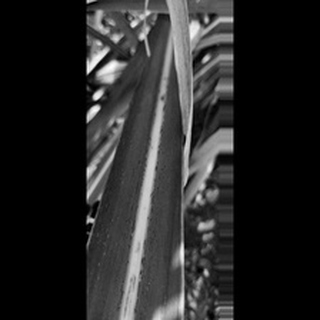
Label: sugarcane_rust